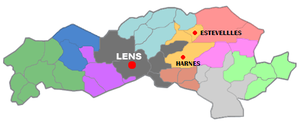
Estevelles est une commune française située dans le département du Pas-de-Calais en région Hauts-de-France. Elle fait partie de la communaupole de Lens-Liévin qui regroupe 36 communes et comptait 244 561 habitants en 2010. Elle est arrosée par la Deûle canalisée, longue de plus de 60 km. En 1931, la Compagnie des mines de Courrières y installe sa fosse nᵒ 24 - 25. Elle figure parmi les dernières fosses fermées du bassin minier.